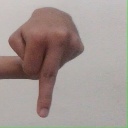
अक्षर: प